Tomás Gil

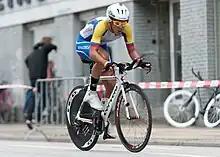
Gil during the time trial at the 2011 UCI Road World Championships

Tomás Aurelio Gil Martínez (born 23 May 1977) is a Venezuelan former professional track and road cyclist, who rode professionally between 2012 and 2016 for the and teams. Since retiring, Gil has worked as a directeur sportif for UCI ProTeam between 2017 and 2021, and is scheduled to work in the same role for UCI WorldTeam from the 2023 season.